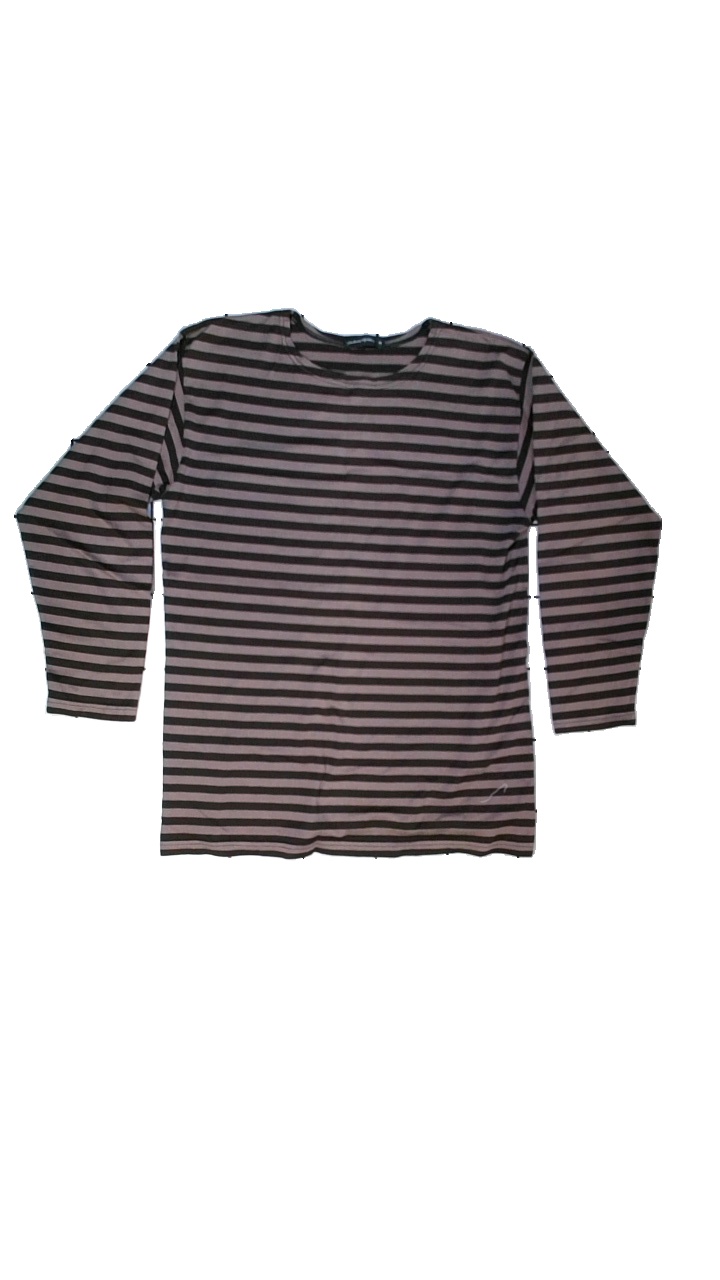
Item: Top (Ladies)
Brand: Gudrun Sjödén
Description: Brown striped shirt
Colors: Brown
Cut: Regular, C-collar
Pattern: Striped
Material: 100% cotton
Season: All
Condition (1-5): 5
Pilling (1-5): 5
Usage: Reuse
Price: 100-150